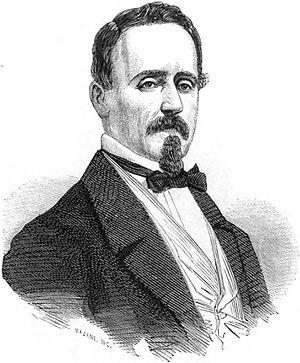
Le marquis Alessandro della Rovere est un général italien du XIXᵉ siècle.